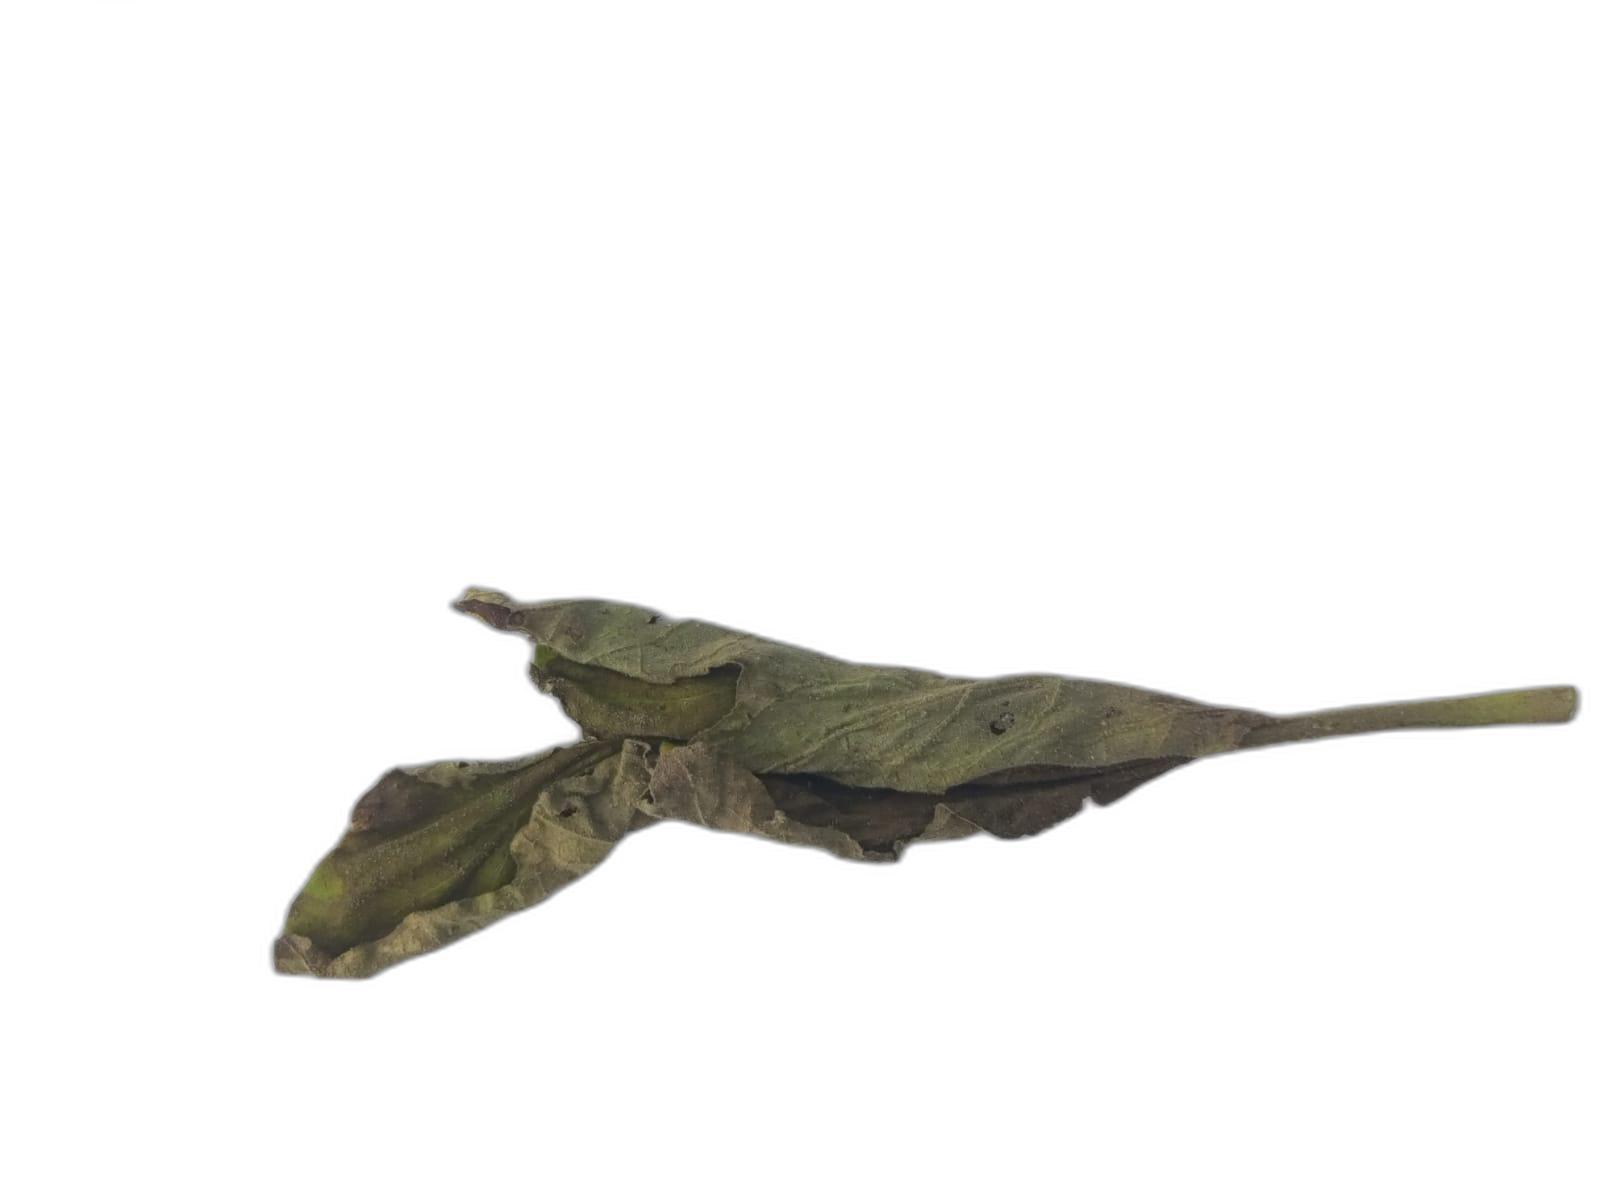
Label: Wilt Disease